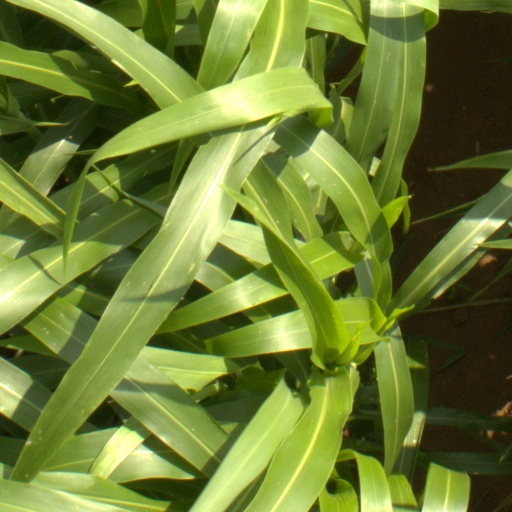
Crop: sorghum